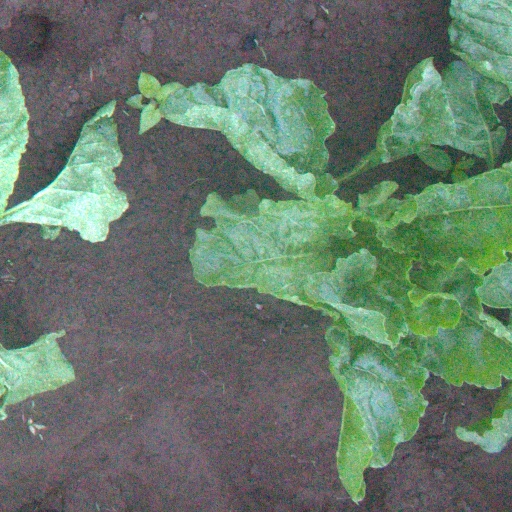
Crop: sugar beet